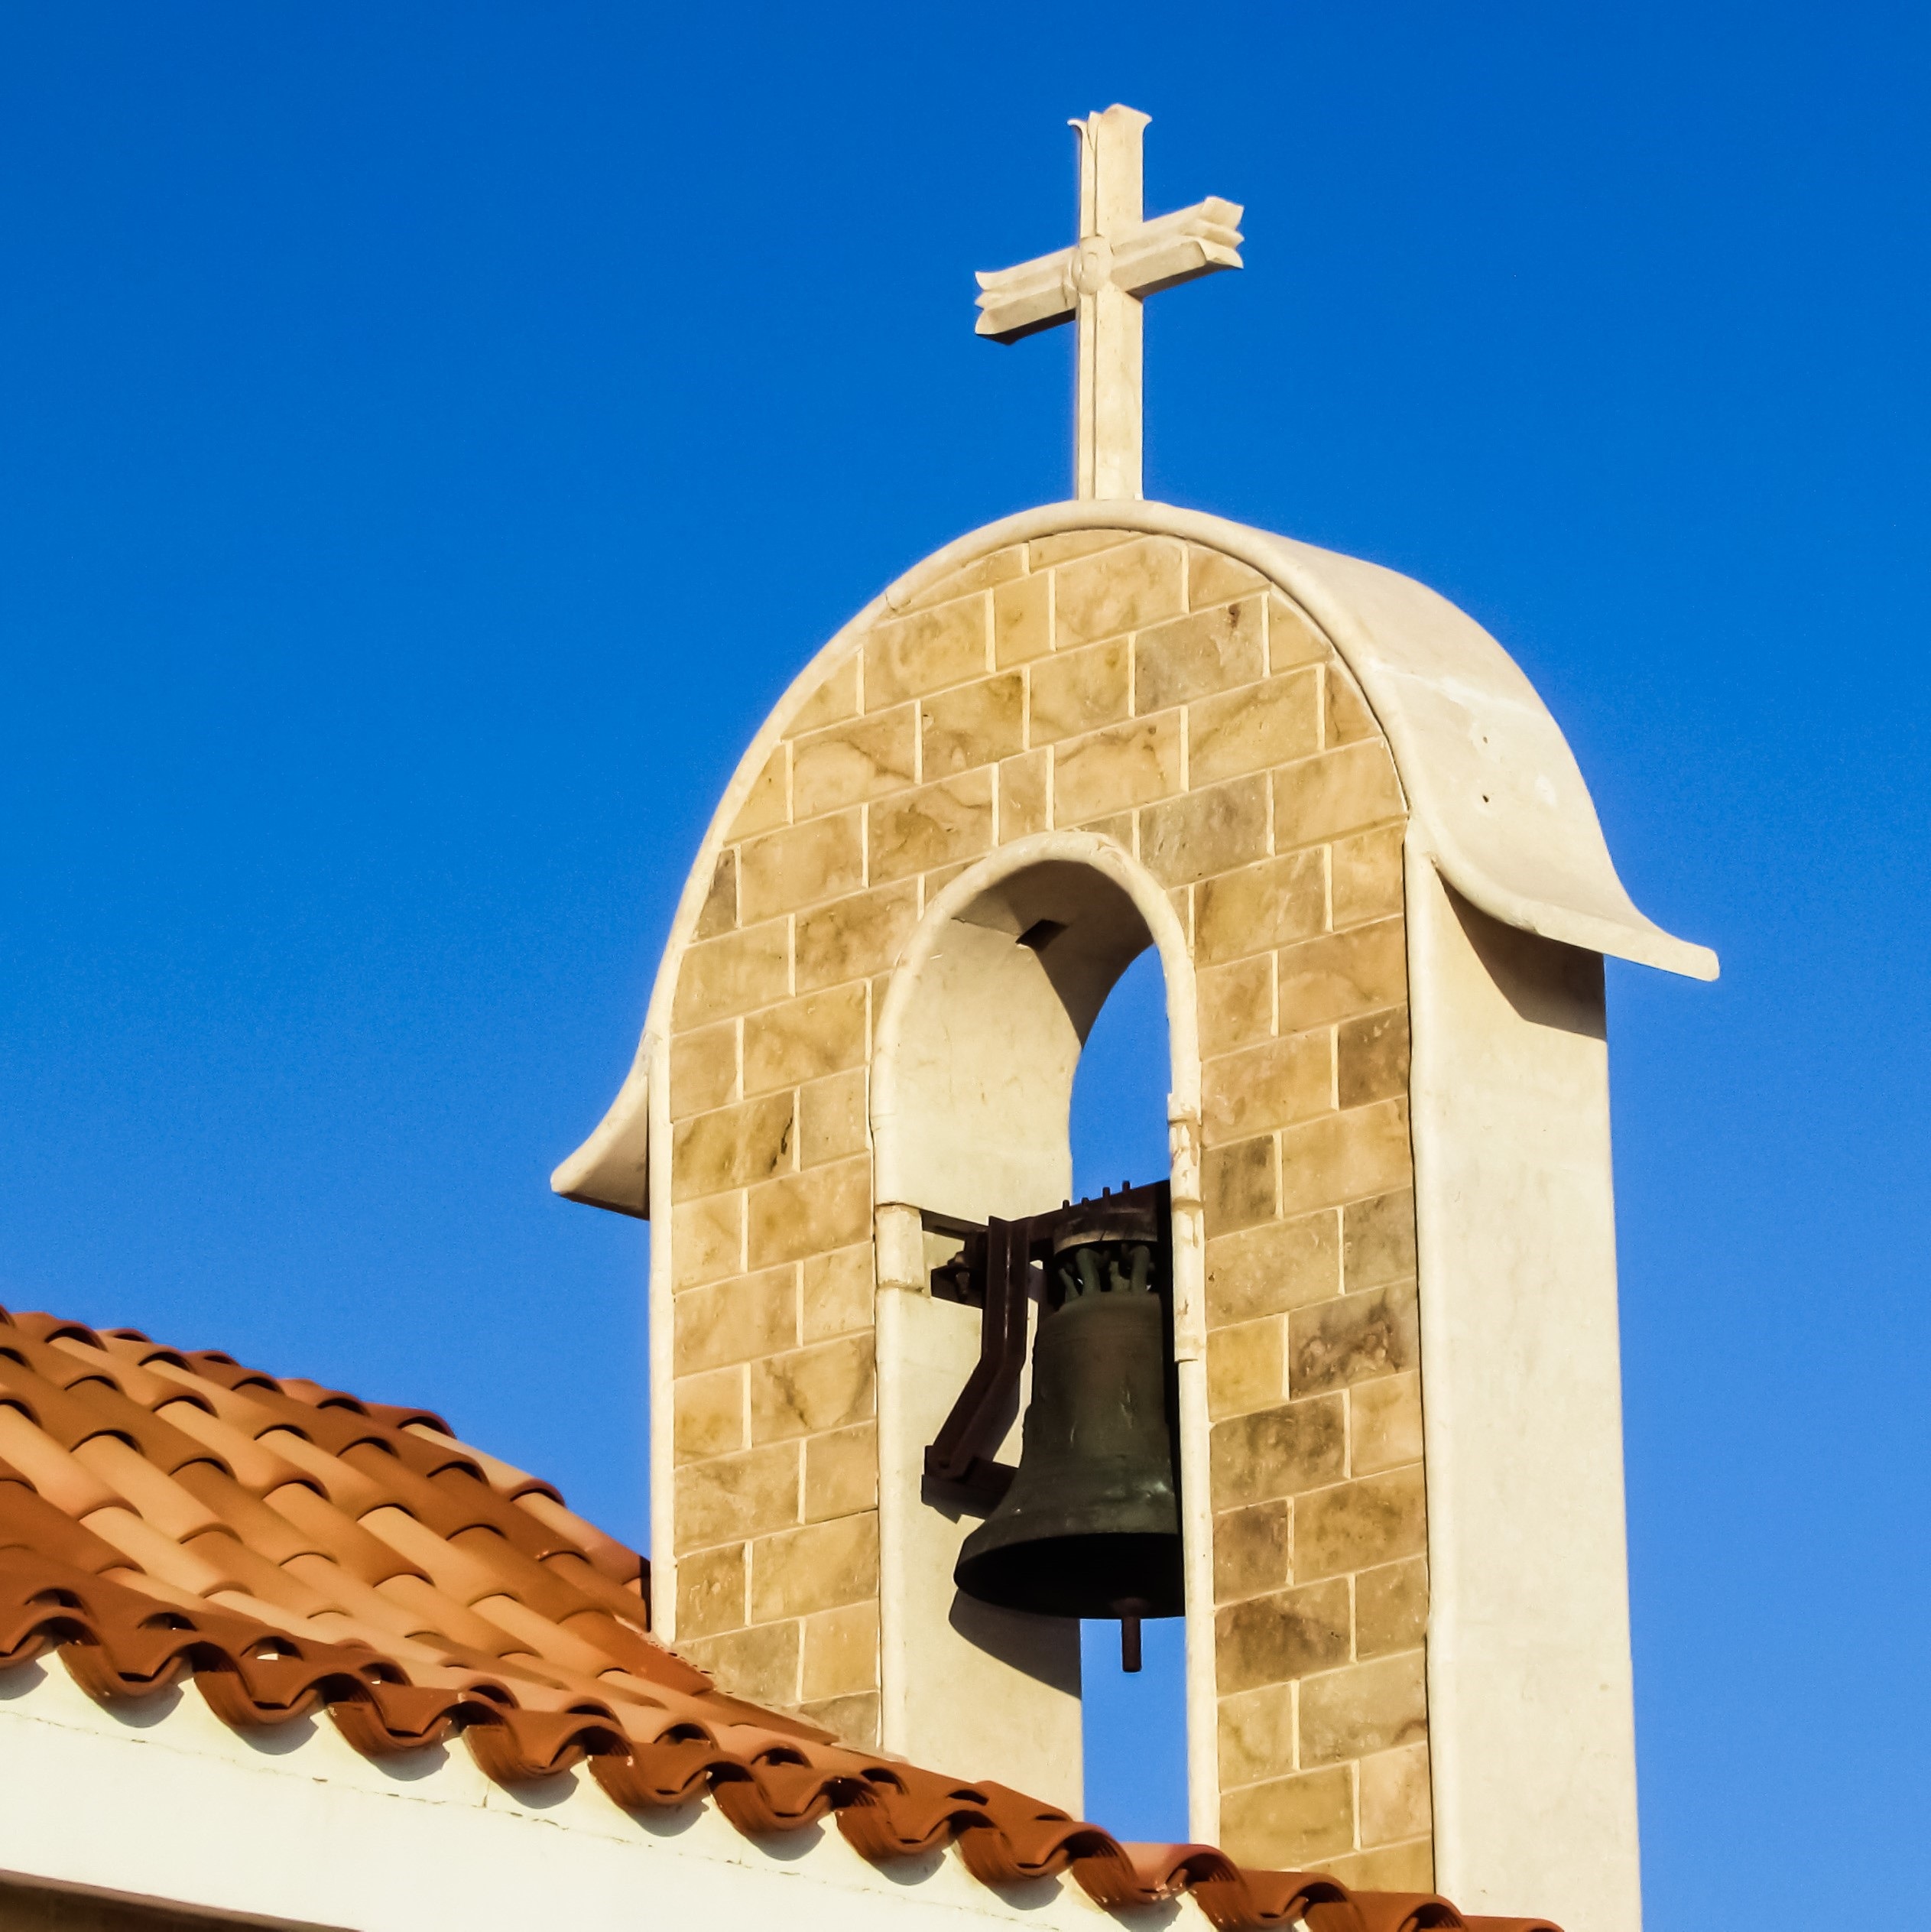
architecture, bell, tower, church, chapel, place of worship, church bell, bell tower, steeple, mosque, orthodox, cyprus, belfry, ayia napa, ayios epifanios, spanish missions in california